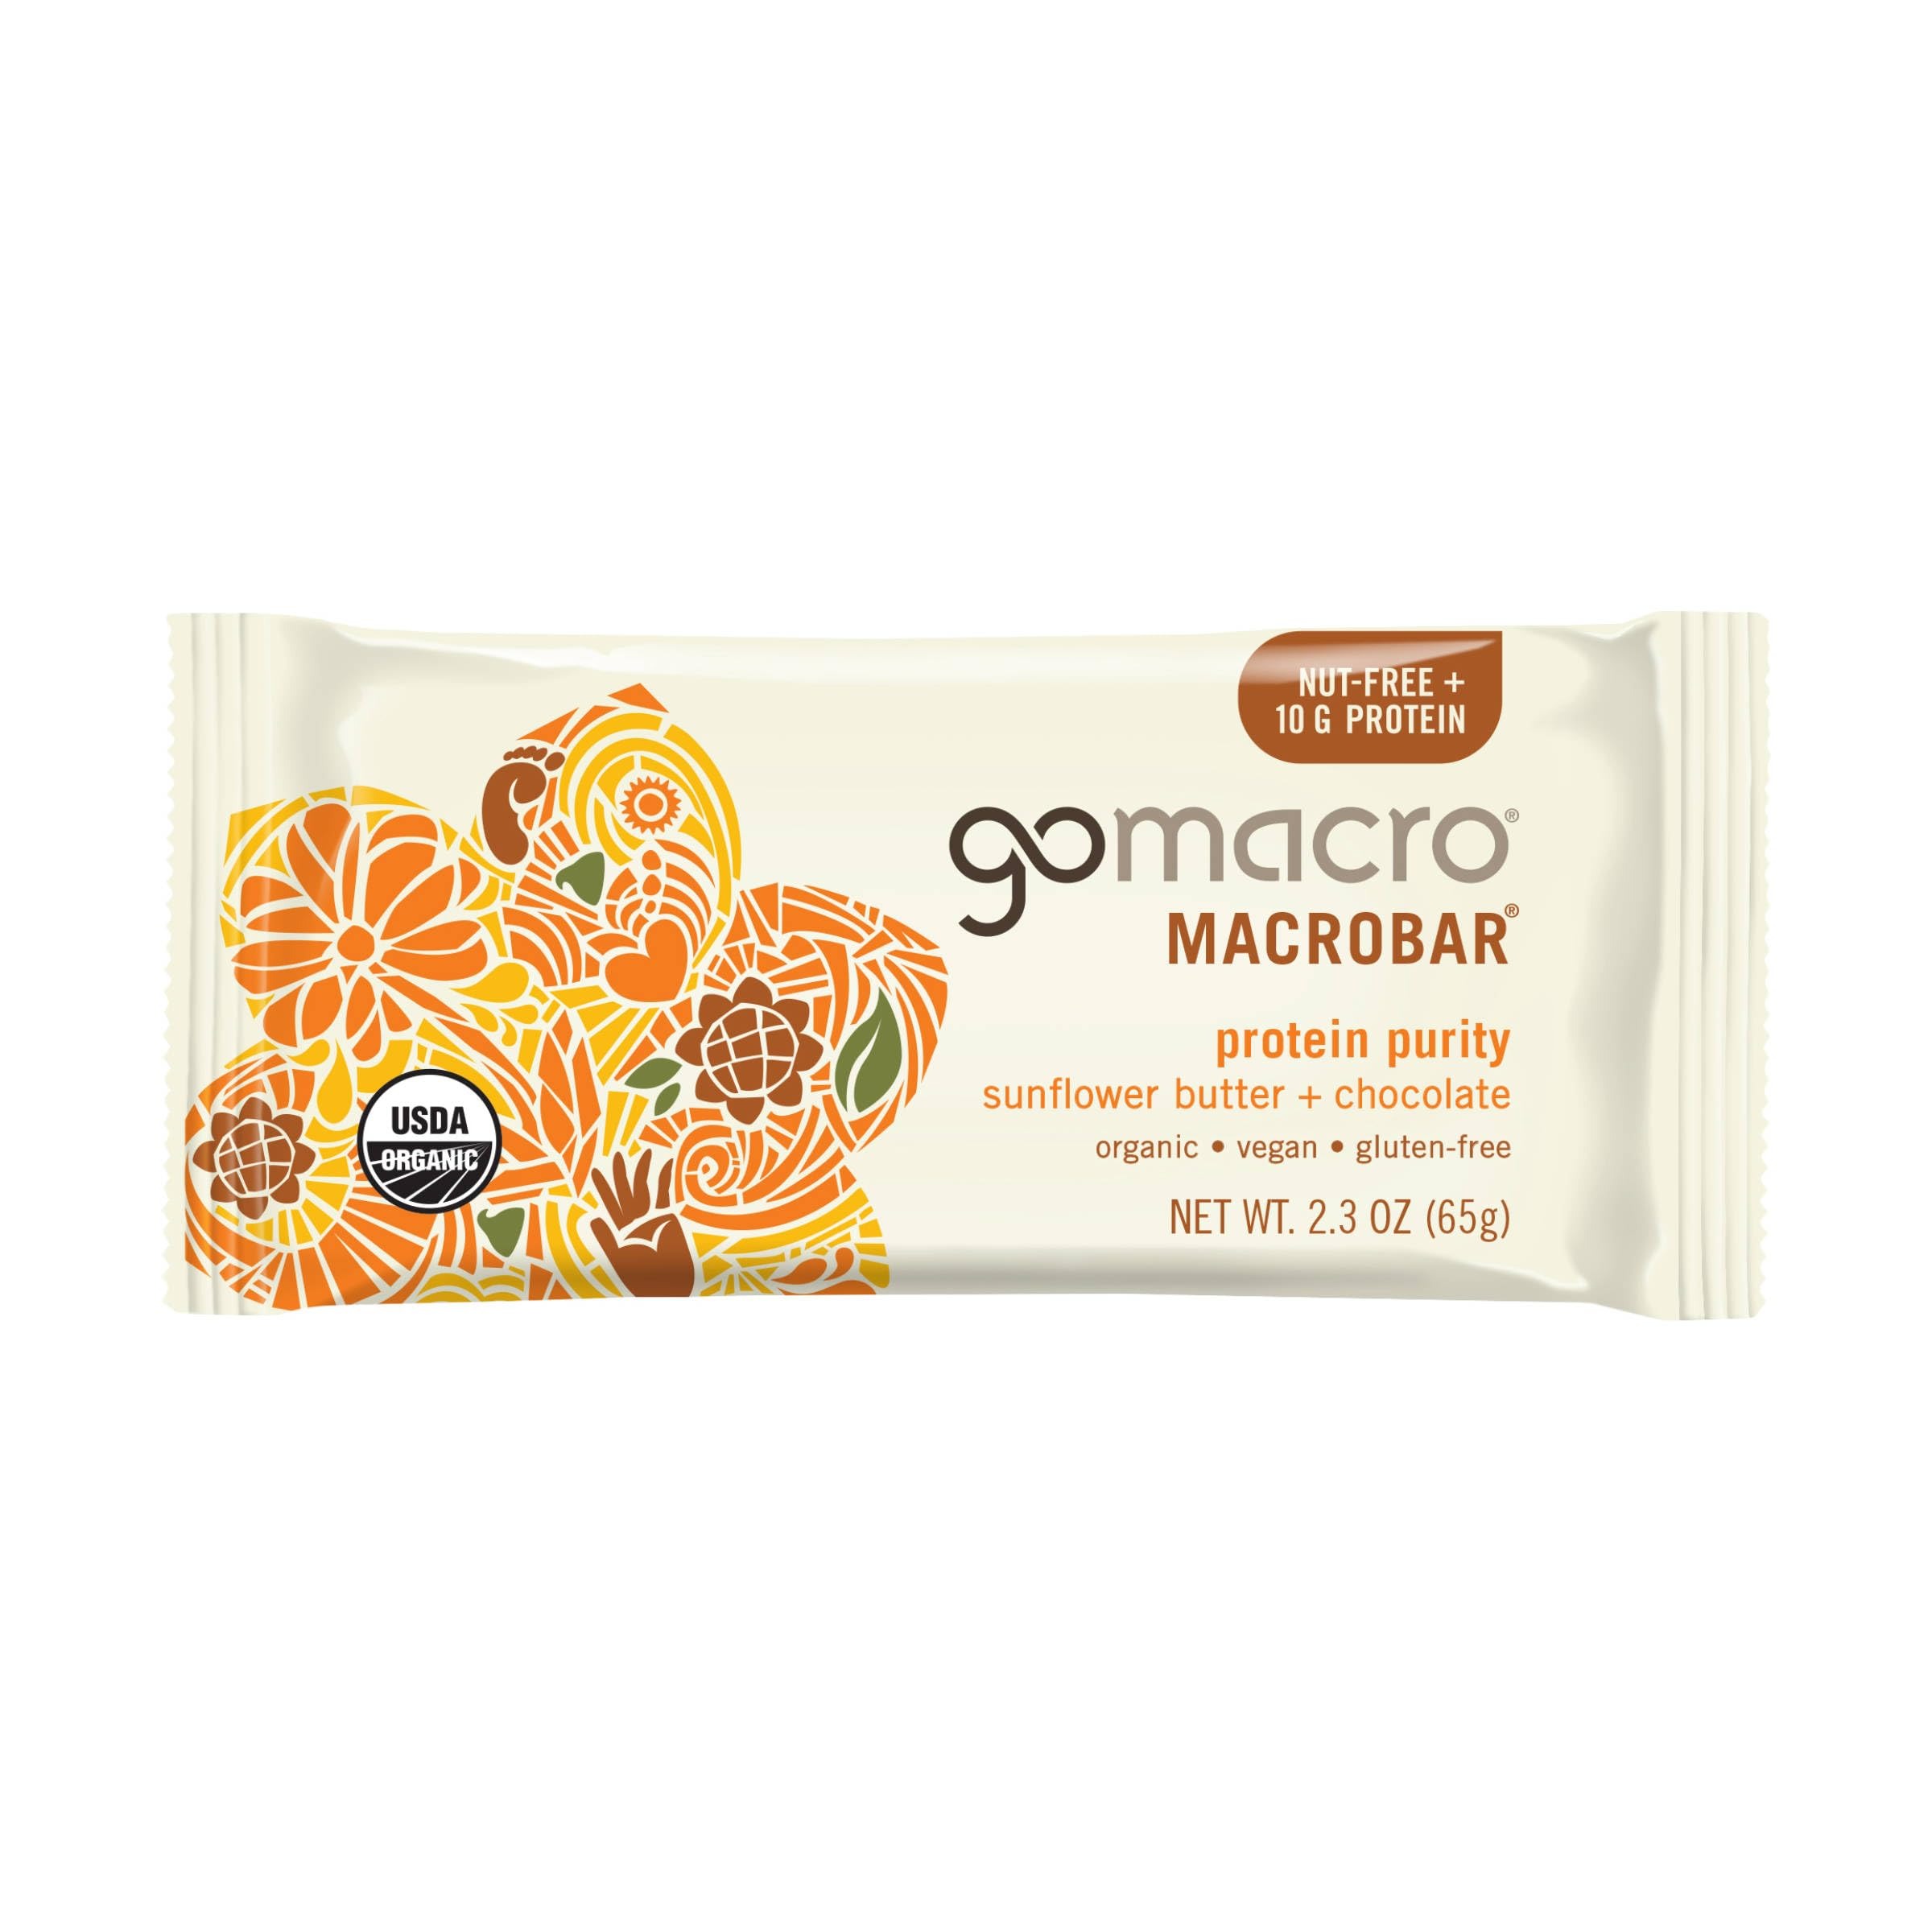
Item Name: GoMacro Protein Purity Sunflower Butter and Chocolate, 2.3 oz
Bullet Point 1: usda organic
Bullet Point 2: gluten free
Bullet Point 3: vegan
Bullet Point 4: soy free
Bullet Point 5: non-gmo
Value: 2.3
Unit: Ounce

Price: 2.99